Arturo Frondizi

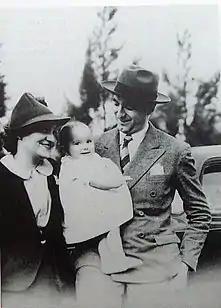
Photo of the frondizi family in 1938.

Frondizi was part of a generation of young radicals who questioned the conservative leadership of Marcelo de Alvear and the official labor movement, advocating the economic nationalism of Hipólito Yrigoyen and proposing that the UCR adopt a center-left position. Supported and identified with the industrialist and nationalist policies promoted by Amadeo Sabattini as governor of the province of Córdoba, Frondizi and other young reformers such as Moisés Lebensohn, Ricardo Balbín, Arturo Illia, Crisólogo Larralde, and Alejandro Gómez organized a youth congress in Chivilcoy in May 1942, where the foundations were laid for the 'revolution' they attempted to impose on the party.